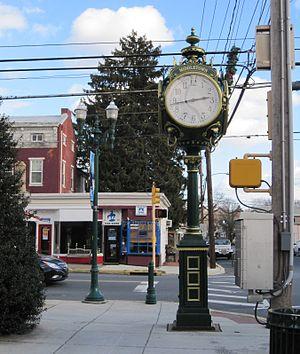
Middletown est un borough situé au sud du comté de Dauphin, en Pennsylvanie, aux États-Unis. En 2010, il comptait une population de 8 901 habitants. Il est incorporé le 19 février 1828.